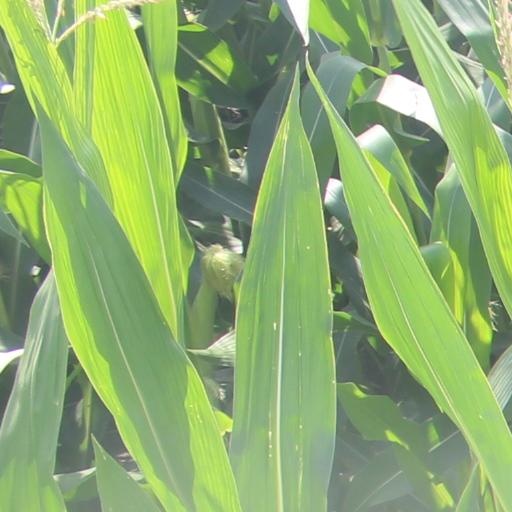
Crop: maize; corn